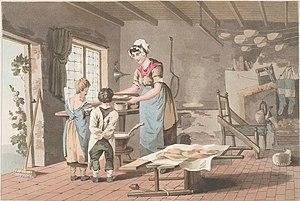
Alternate Source Title: Costumes du comte d'York, réprésentés dans une série de quarante planches, fac-similes des desseins originaux, accompagnées de descriptions en anglois et en francois."